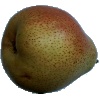
Label: pear_forelle